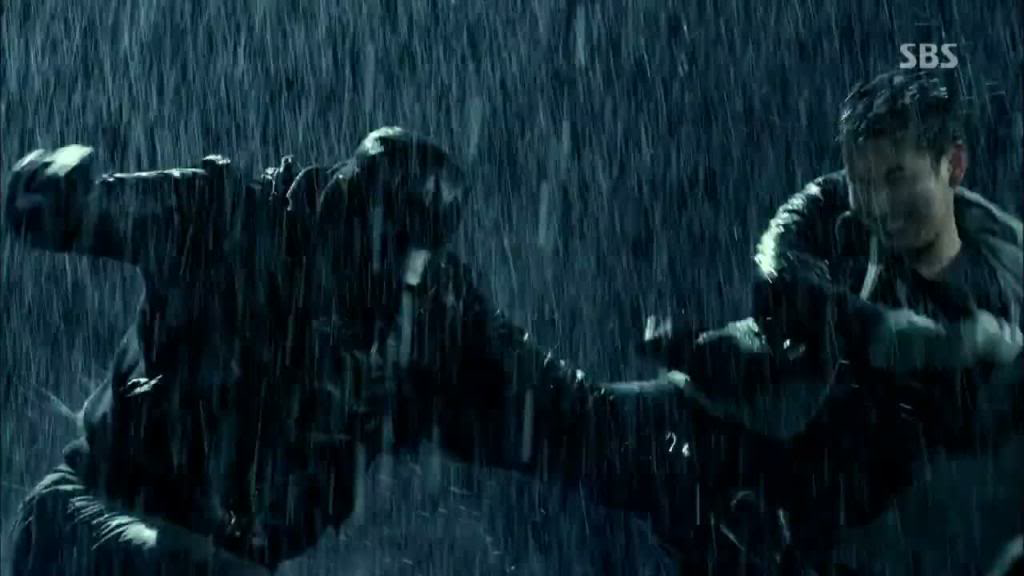
Weather: rain or strom